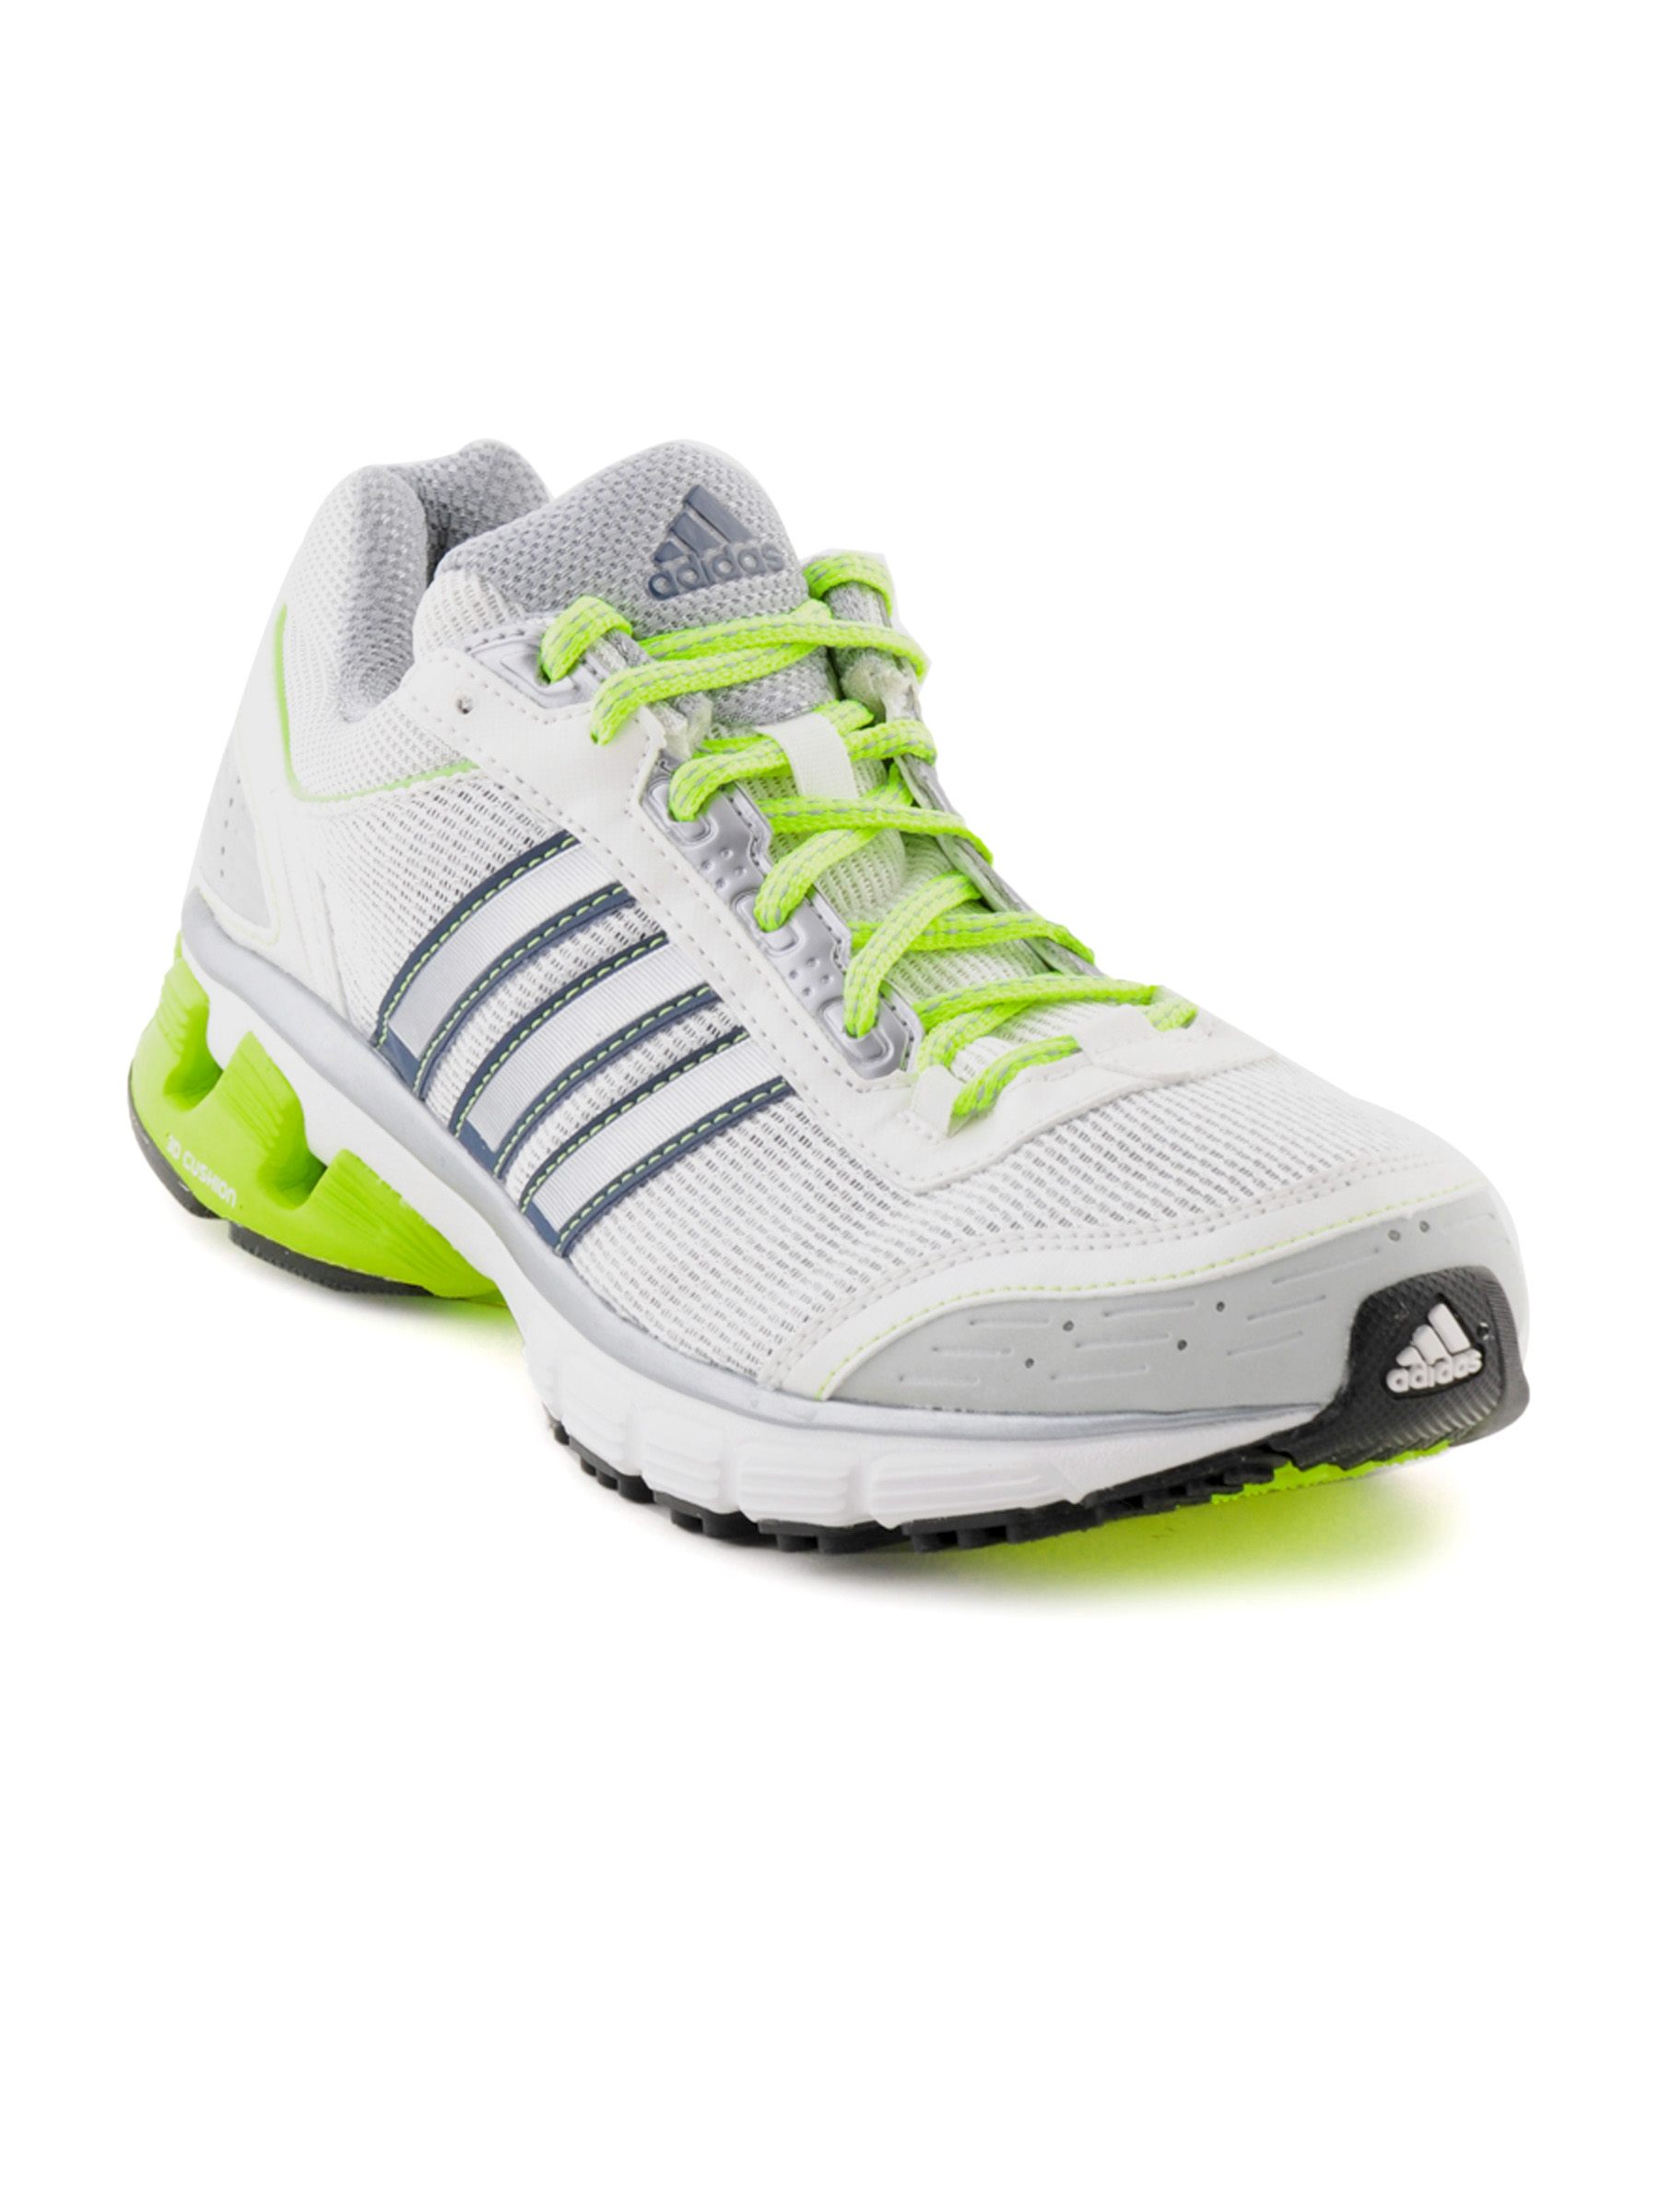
ADIDAS Men Galaxy Elite M White Sports Shoes
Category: Footwear / Shoes / Sports Shoes
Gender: Men
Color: White
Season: Fall 2011
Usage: Sports